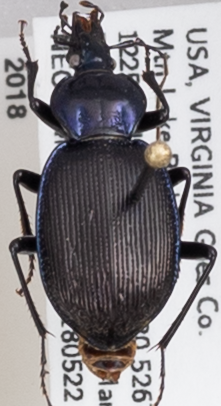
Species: Sphaeroderus stenostomus lecontei
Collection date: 2018-05-22
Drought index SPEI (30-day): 1.466
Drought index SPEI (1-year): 0.554
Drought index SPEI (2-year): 0.678